Edward I. Schalon

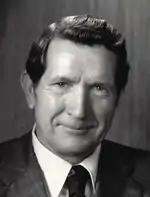
Edward Schalon

Edward Irvin Schalon (February 27, 1920 – December 27, 2008) was a corporate executive who served as the chairman of the board and chief executive officer of SPX Corporation, a Fortune 500 global company. He was also a Naval pilot in World War II and a champion golfer who won two Big Ten Conference individual championships while a student at the University of Michigan. He was also a benefactor of Grand Valley State University and has been inducted into the Grand Valley Hall of Fame, as well as the University of Michigan Athletic Hall of Honor.